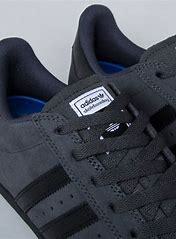
Brand: adidas
Model: Superstar Skate